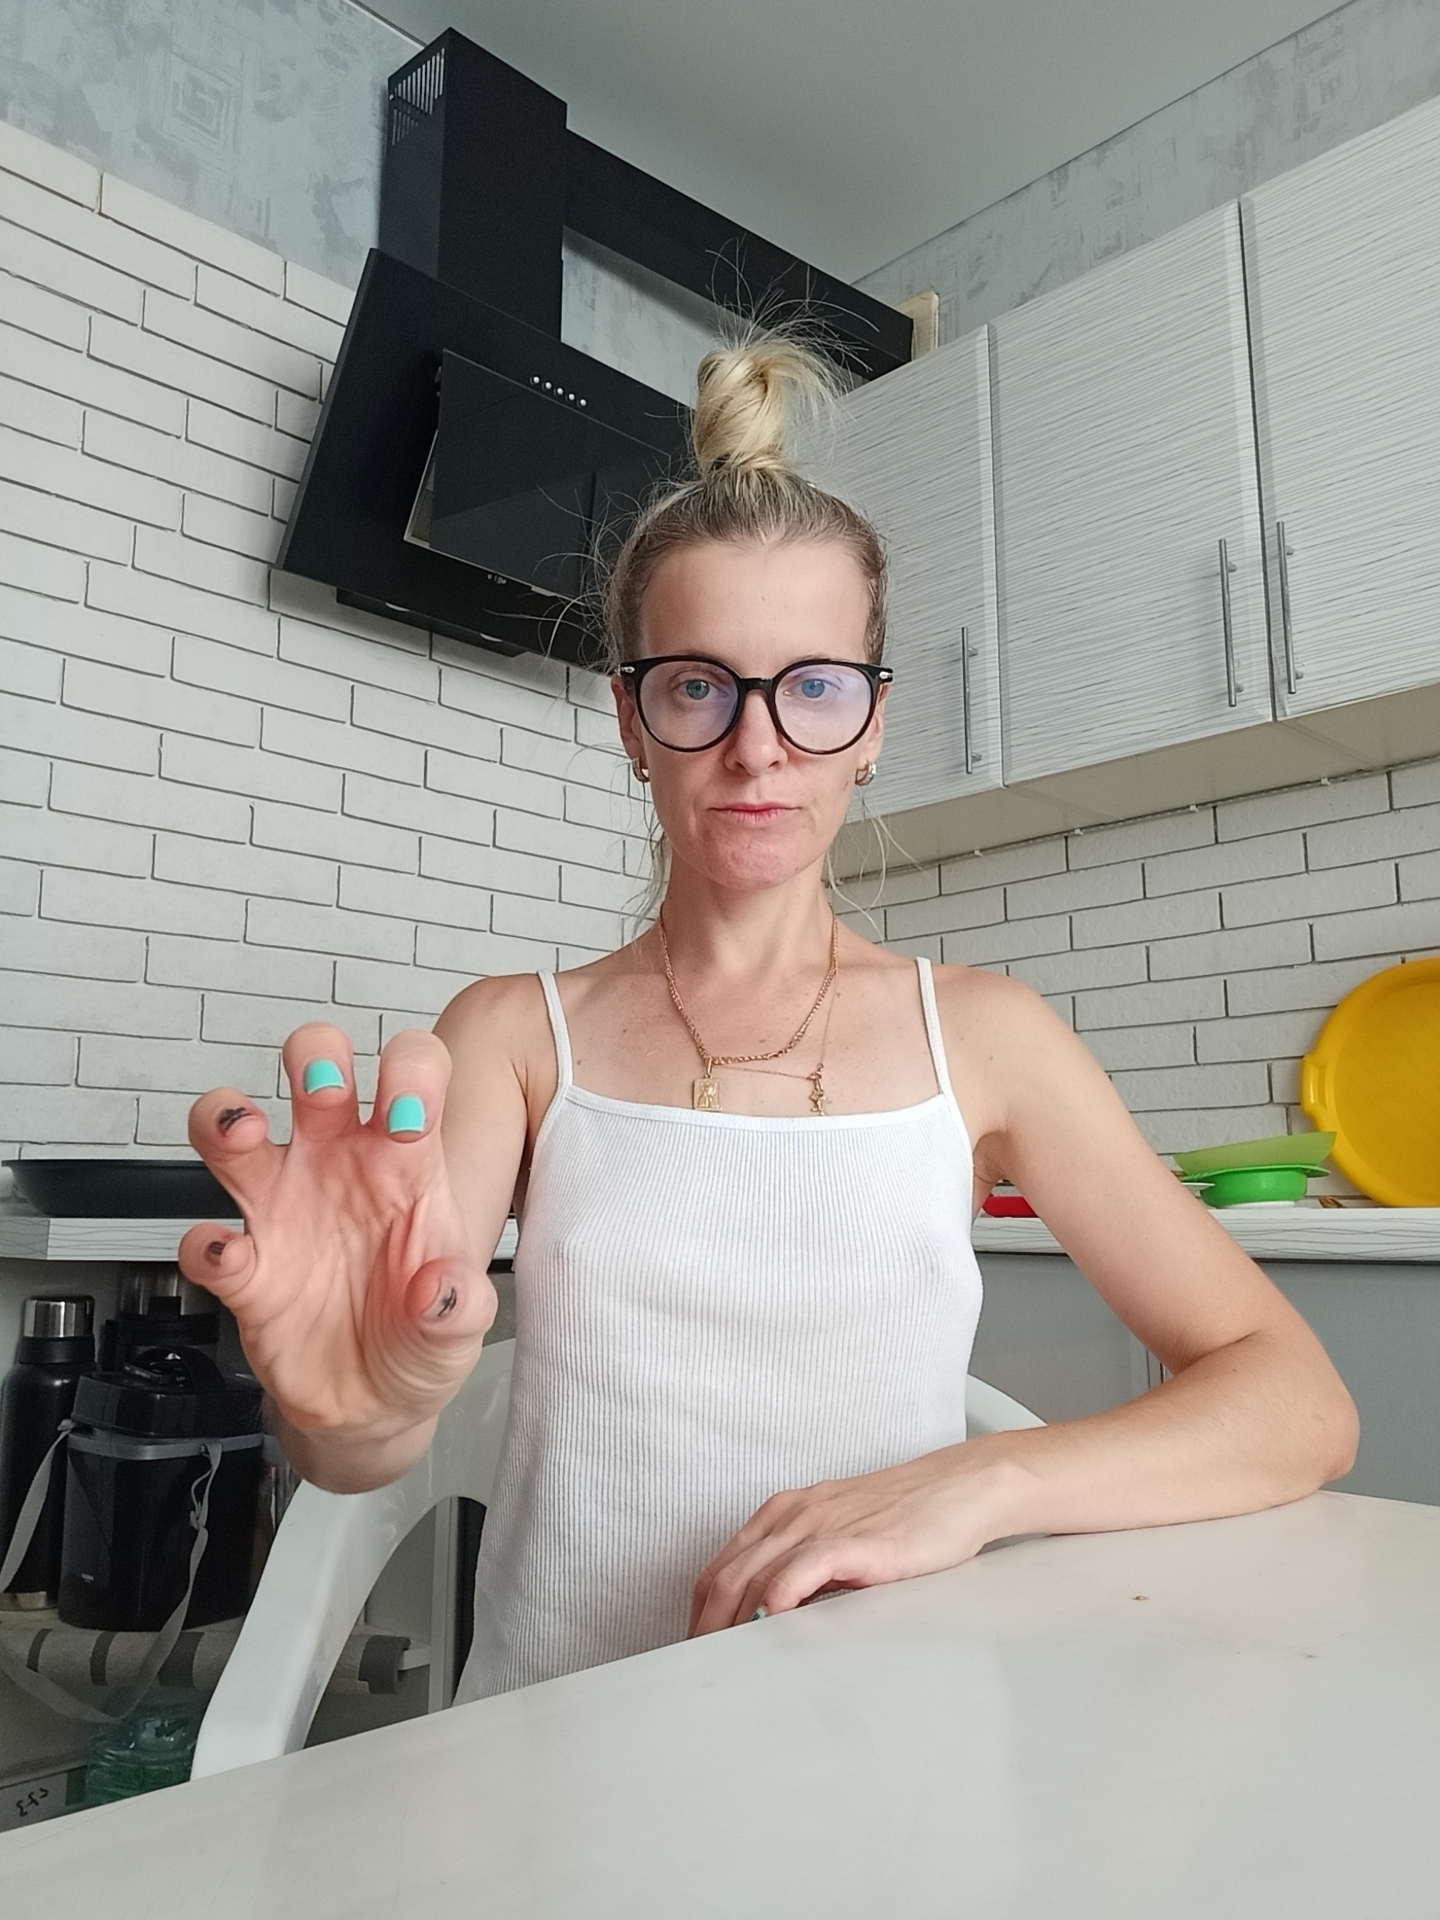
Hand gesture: grabbing